United States aircrew badges

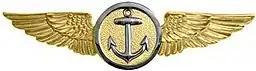
Naval Aviation Observer Badge

The United States Navy, United States Marine Corps and United States Coast Guard issue the same version of the Aircrew Badge. The badge is a variation on the Naval Aviation Observer Badge with the letters AC centered on the badge's front.